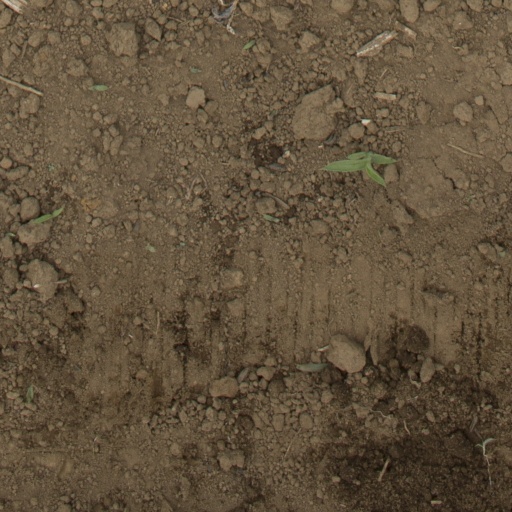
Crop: Jerusalem artichoke